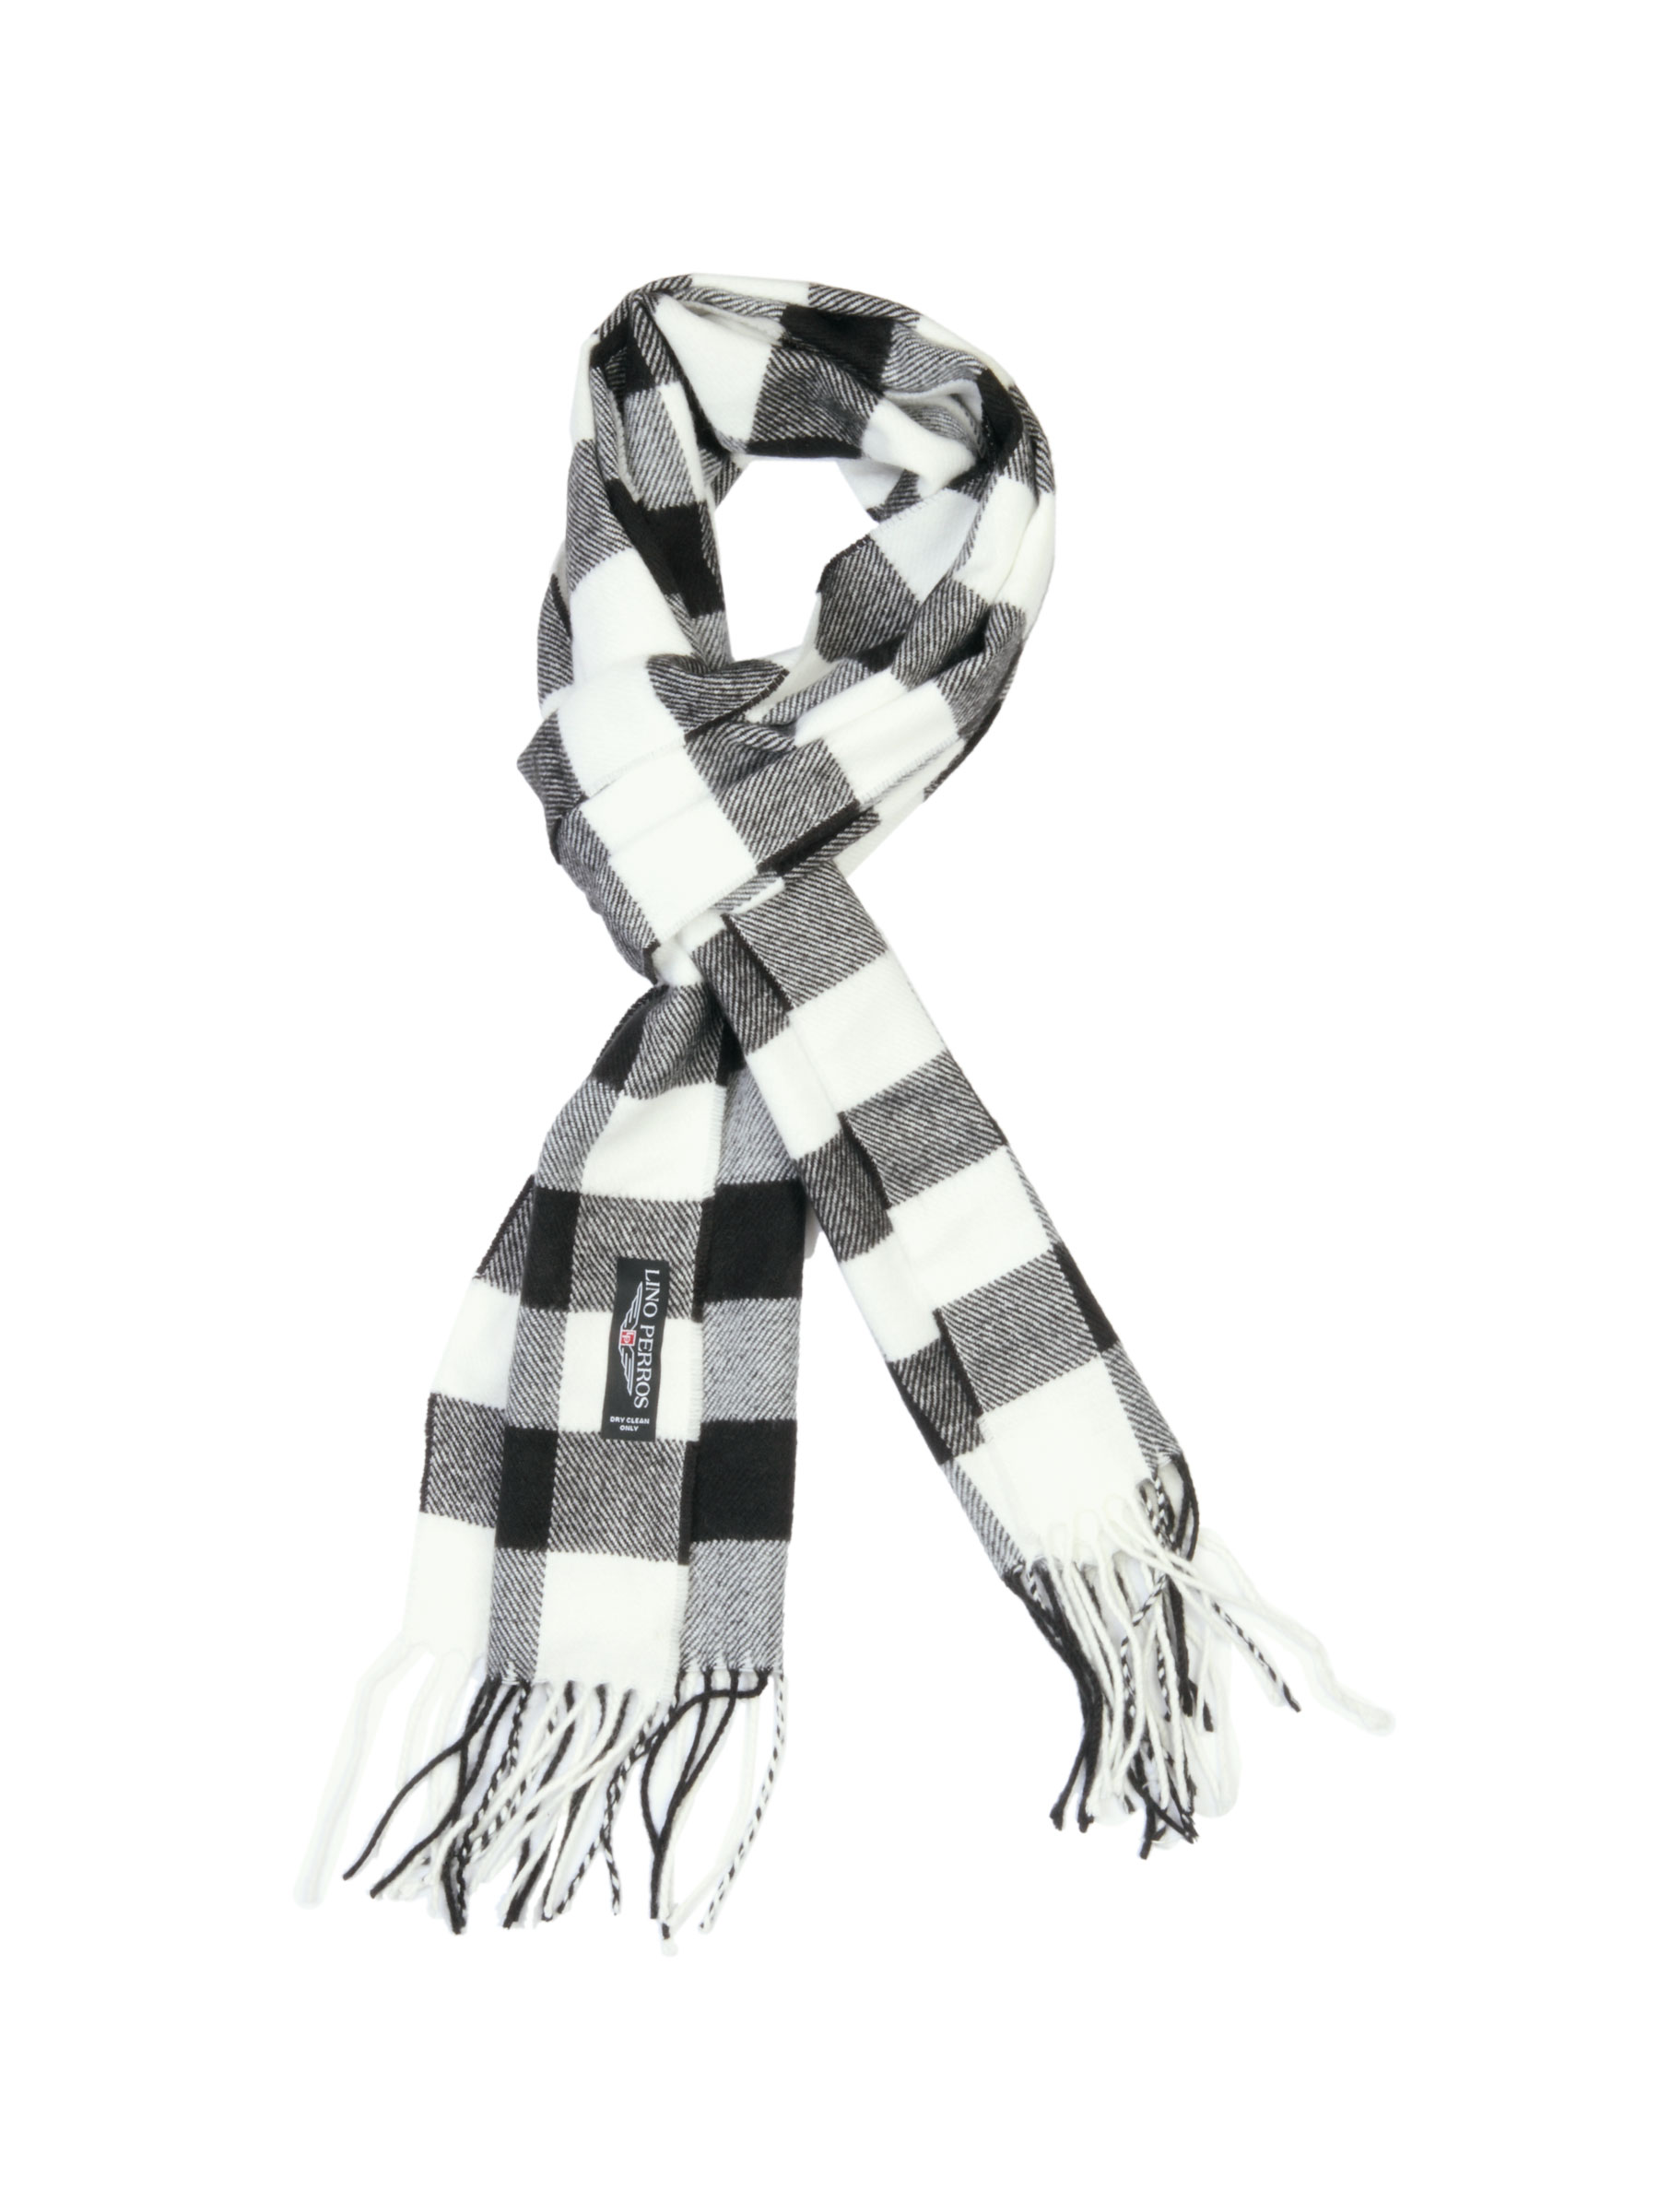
Lino Perros Men Black Check Scarf
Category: Accessories / Scarves / Scarves
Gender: Men
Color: Black
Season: Winter 2015
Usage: Casual